Mount Discovery

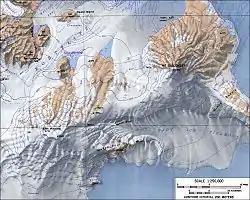
Mount Discovery region

Mount Discovery lies to the southeast of the lower Koettlitz Glacier. The Brown Peninsula extends to the northeast of the mountain between the Koettlitz Glacier and the Ross Ice Shelf.